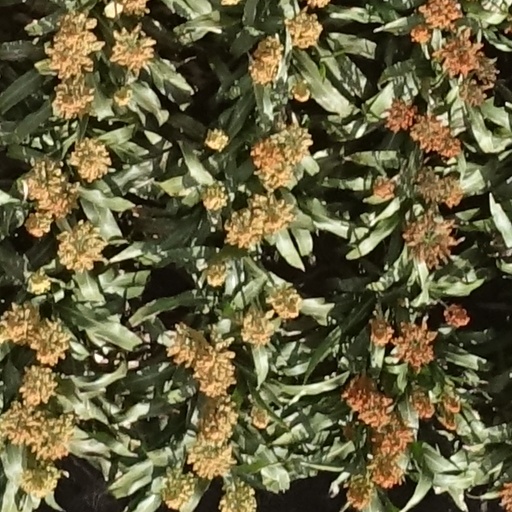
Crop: sorghum